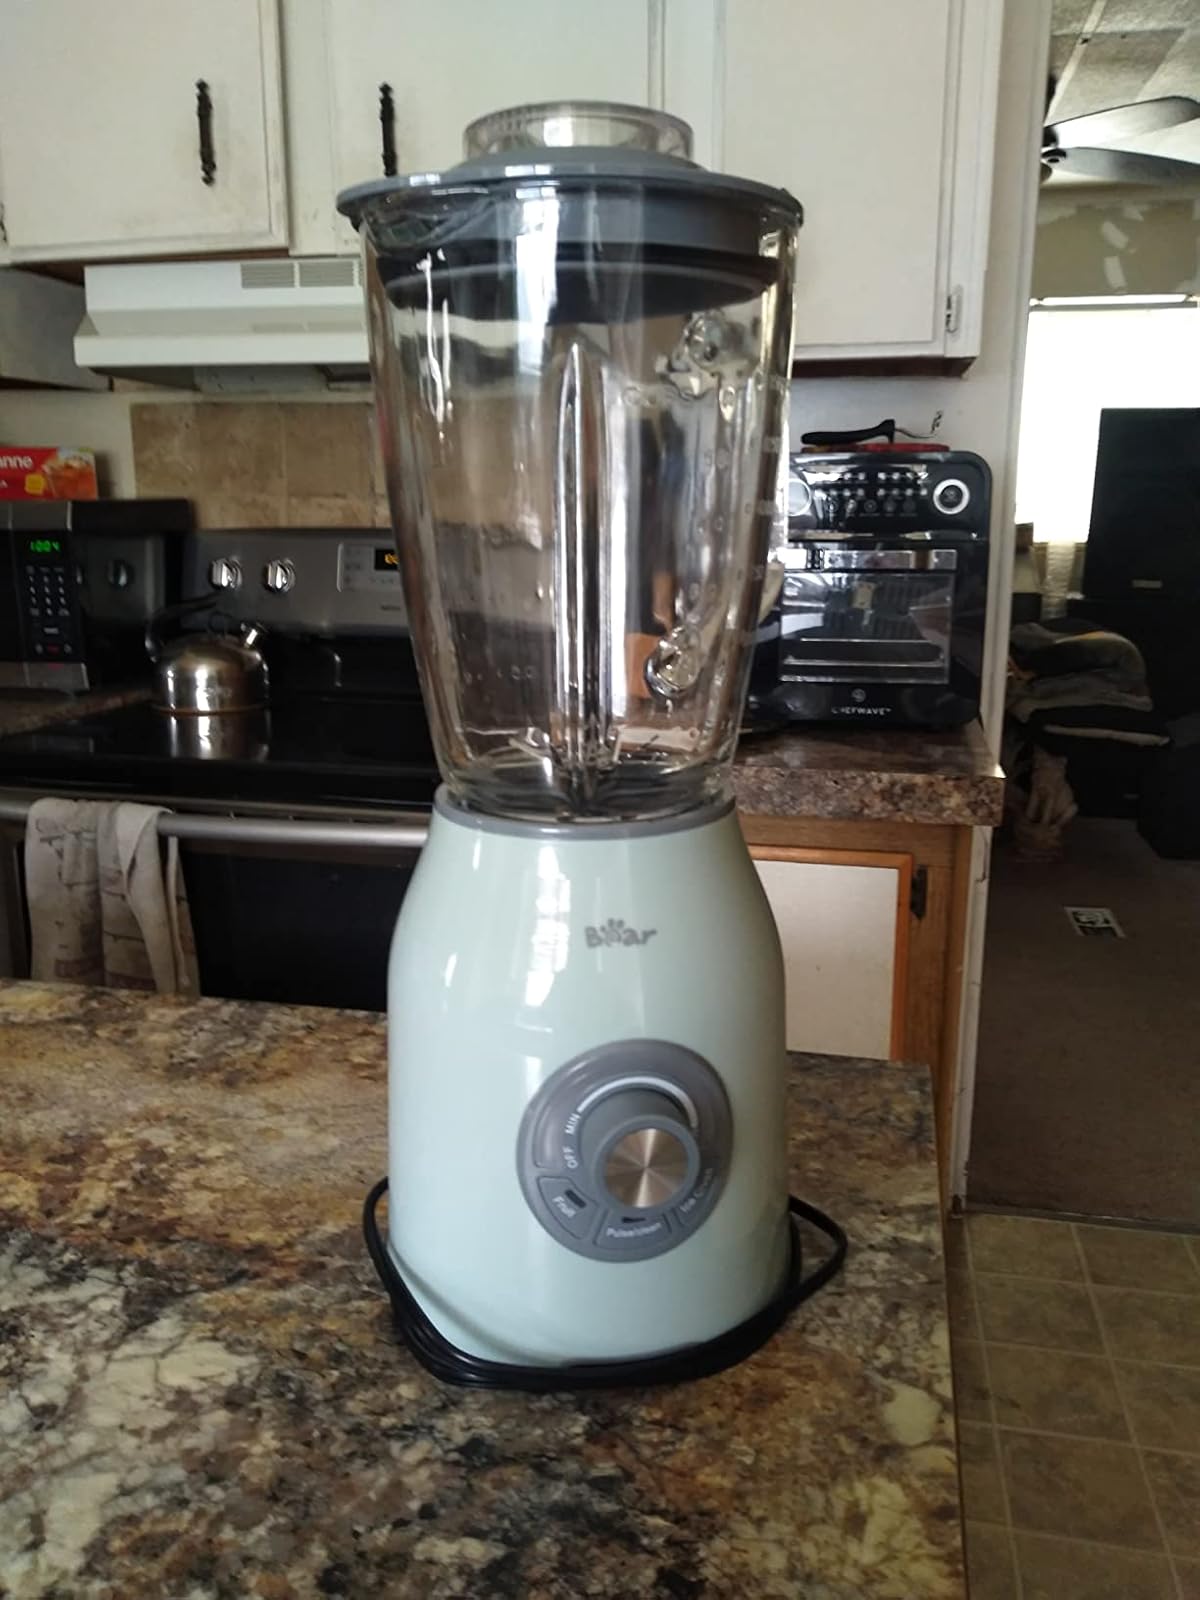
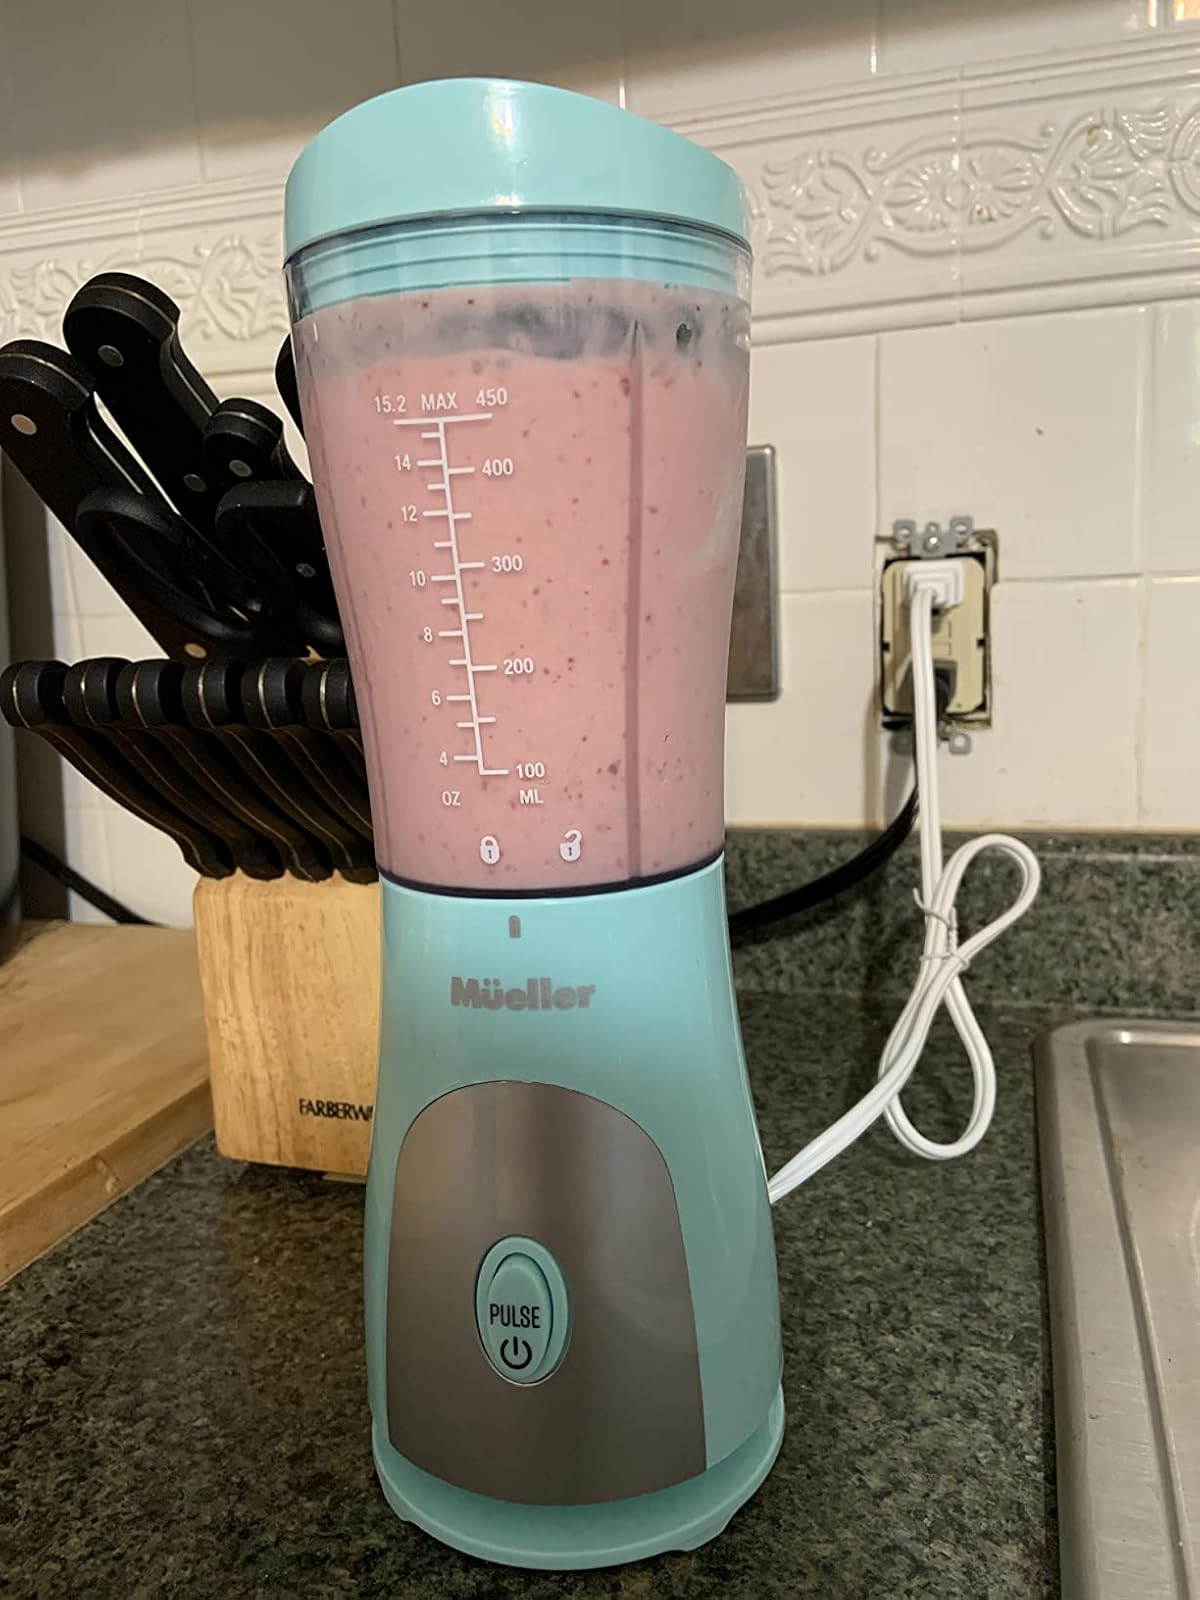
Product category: items_blender
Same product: no